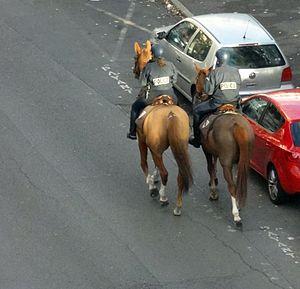
Deux policiers de la brigade équestre, en patrouille à Bagnolet.
Un cheval territorial est, en France, un cheval réalisant diverses missions de service public pour le compte de la collectivité territoriale. L'originalité de la démarche, qui s'inscrit dans le développement durable et la recherche de solutions écologiques, est de recourir au cheval pour préserver l'authenticité des sites concernés. La commune de Saint-Pierre-sur-Dives est pionnière avec la jument Uranie, en 1993. La commune de Trouville-sur-Mer organise le congrès annuel et dirige la commission nationale des chevaux territoriaux. En 2012, l'activité est définie et le métier de cocher est officiellement inscrit au répertoire des métiers. En 2015, environ 300 communes de France recourent aux services d'un ou de plusieurs chevaux territoriaux. Leurs missions sont variées, mais concernent généralement le tourisme, la gestion des déchets et des espaces verts, la prévention et la sécurité, ou le transport des personnes.